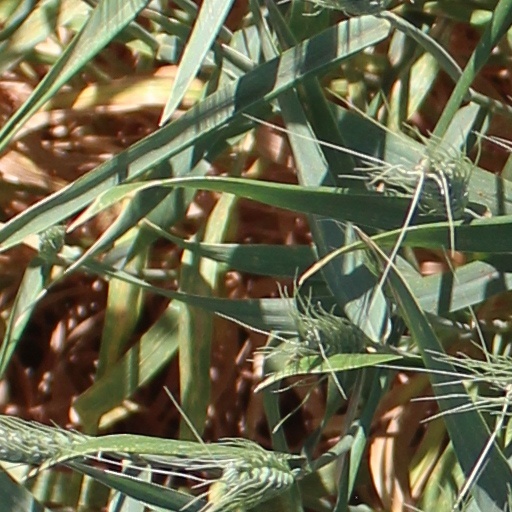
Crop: wheat